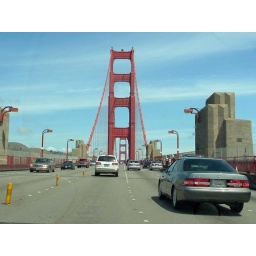
on our way out of san fran over the golden gate bridge